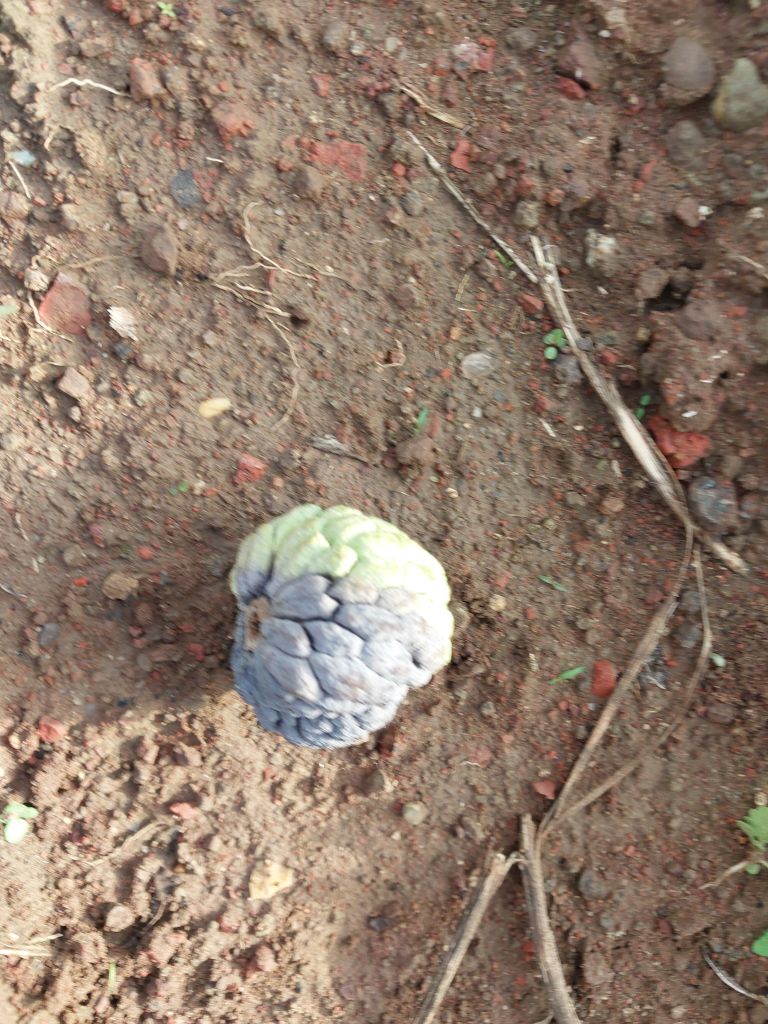
Disease label: Blank Canker